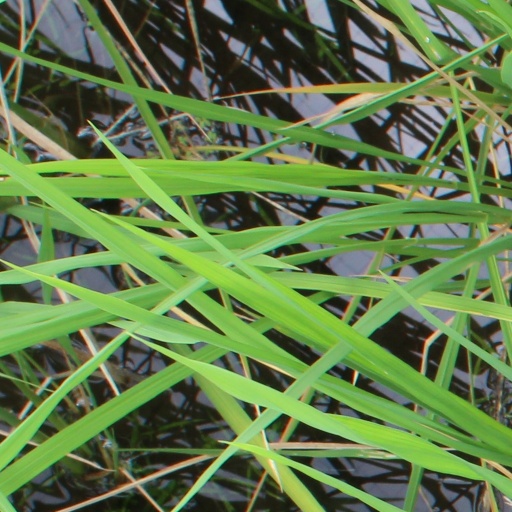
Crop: rice